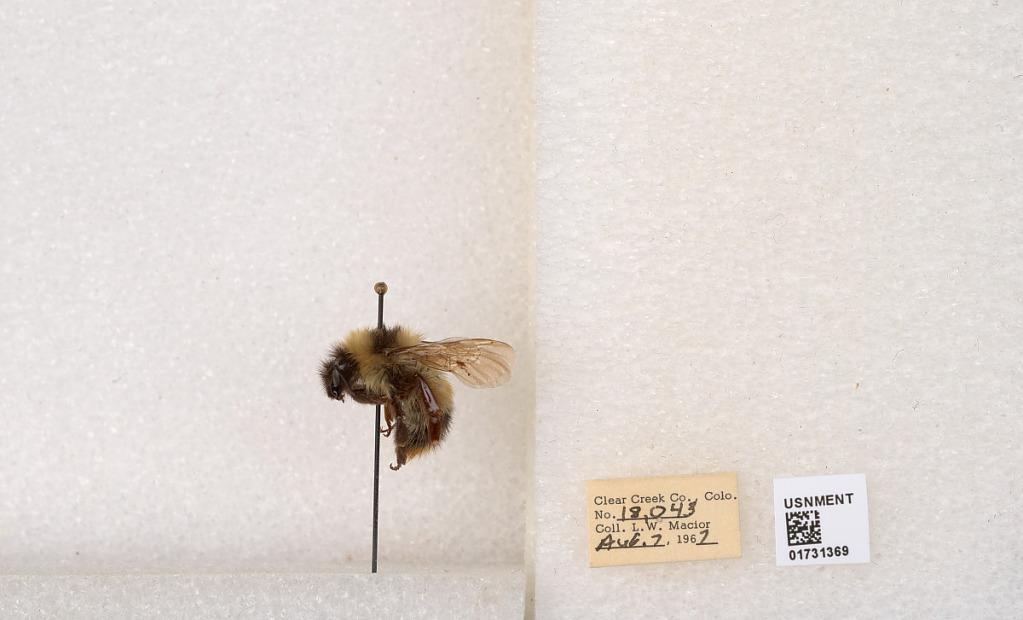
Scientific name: Bombus kirbyellus
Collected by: L. Macior
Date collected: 1967-8-7
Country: United States
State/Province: Colorado
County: Clear Creek
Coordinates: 39.6891, -105.644